Dilshad Nahar Kona

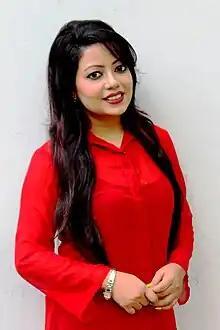
Kona in 2014

Dilshad Nahar Kona (born 15 April 1983; known as Kona) is a Bangladeshi singer. She won Bangladesh National Film Award for Best Female Playback Singer for her song ""Tui Ki Amar Hobi Re"" in the film "Bishwoshundori" (2020).